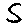
Label: 5